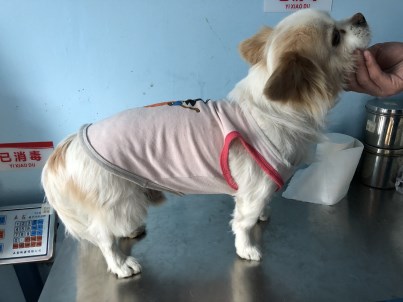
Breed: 3336-n000121-chinese_rural_dog